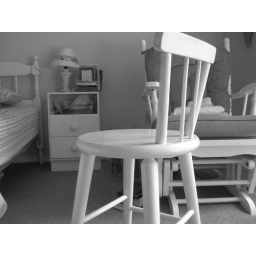
A chair in black and white